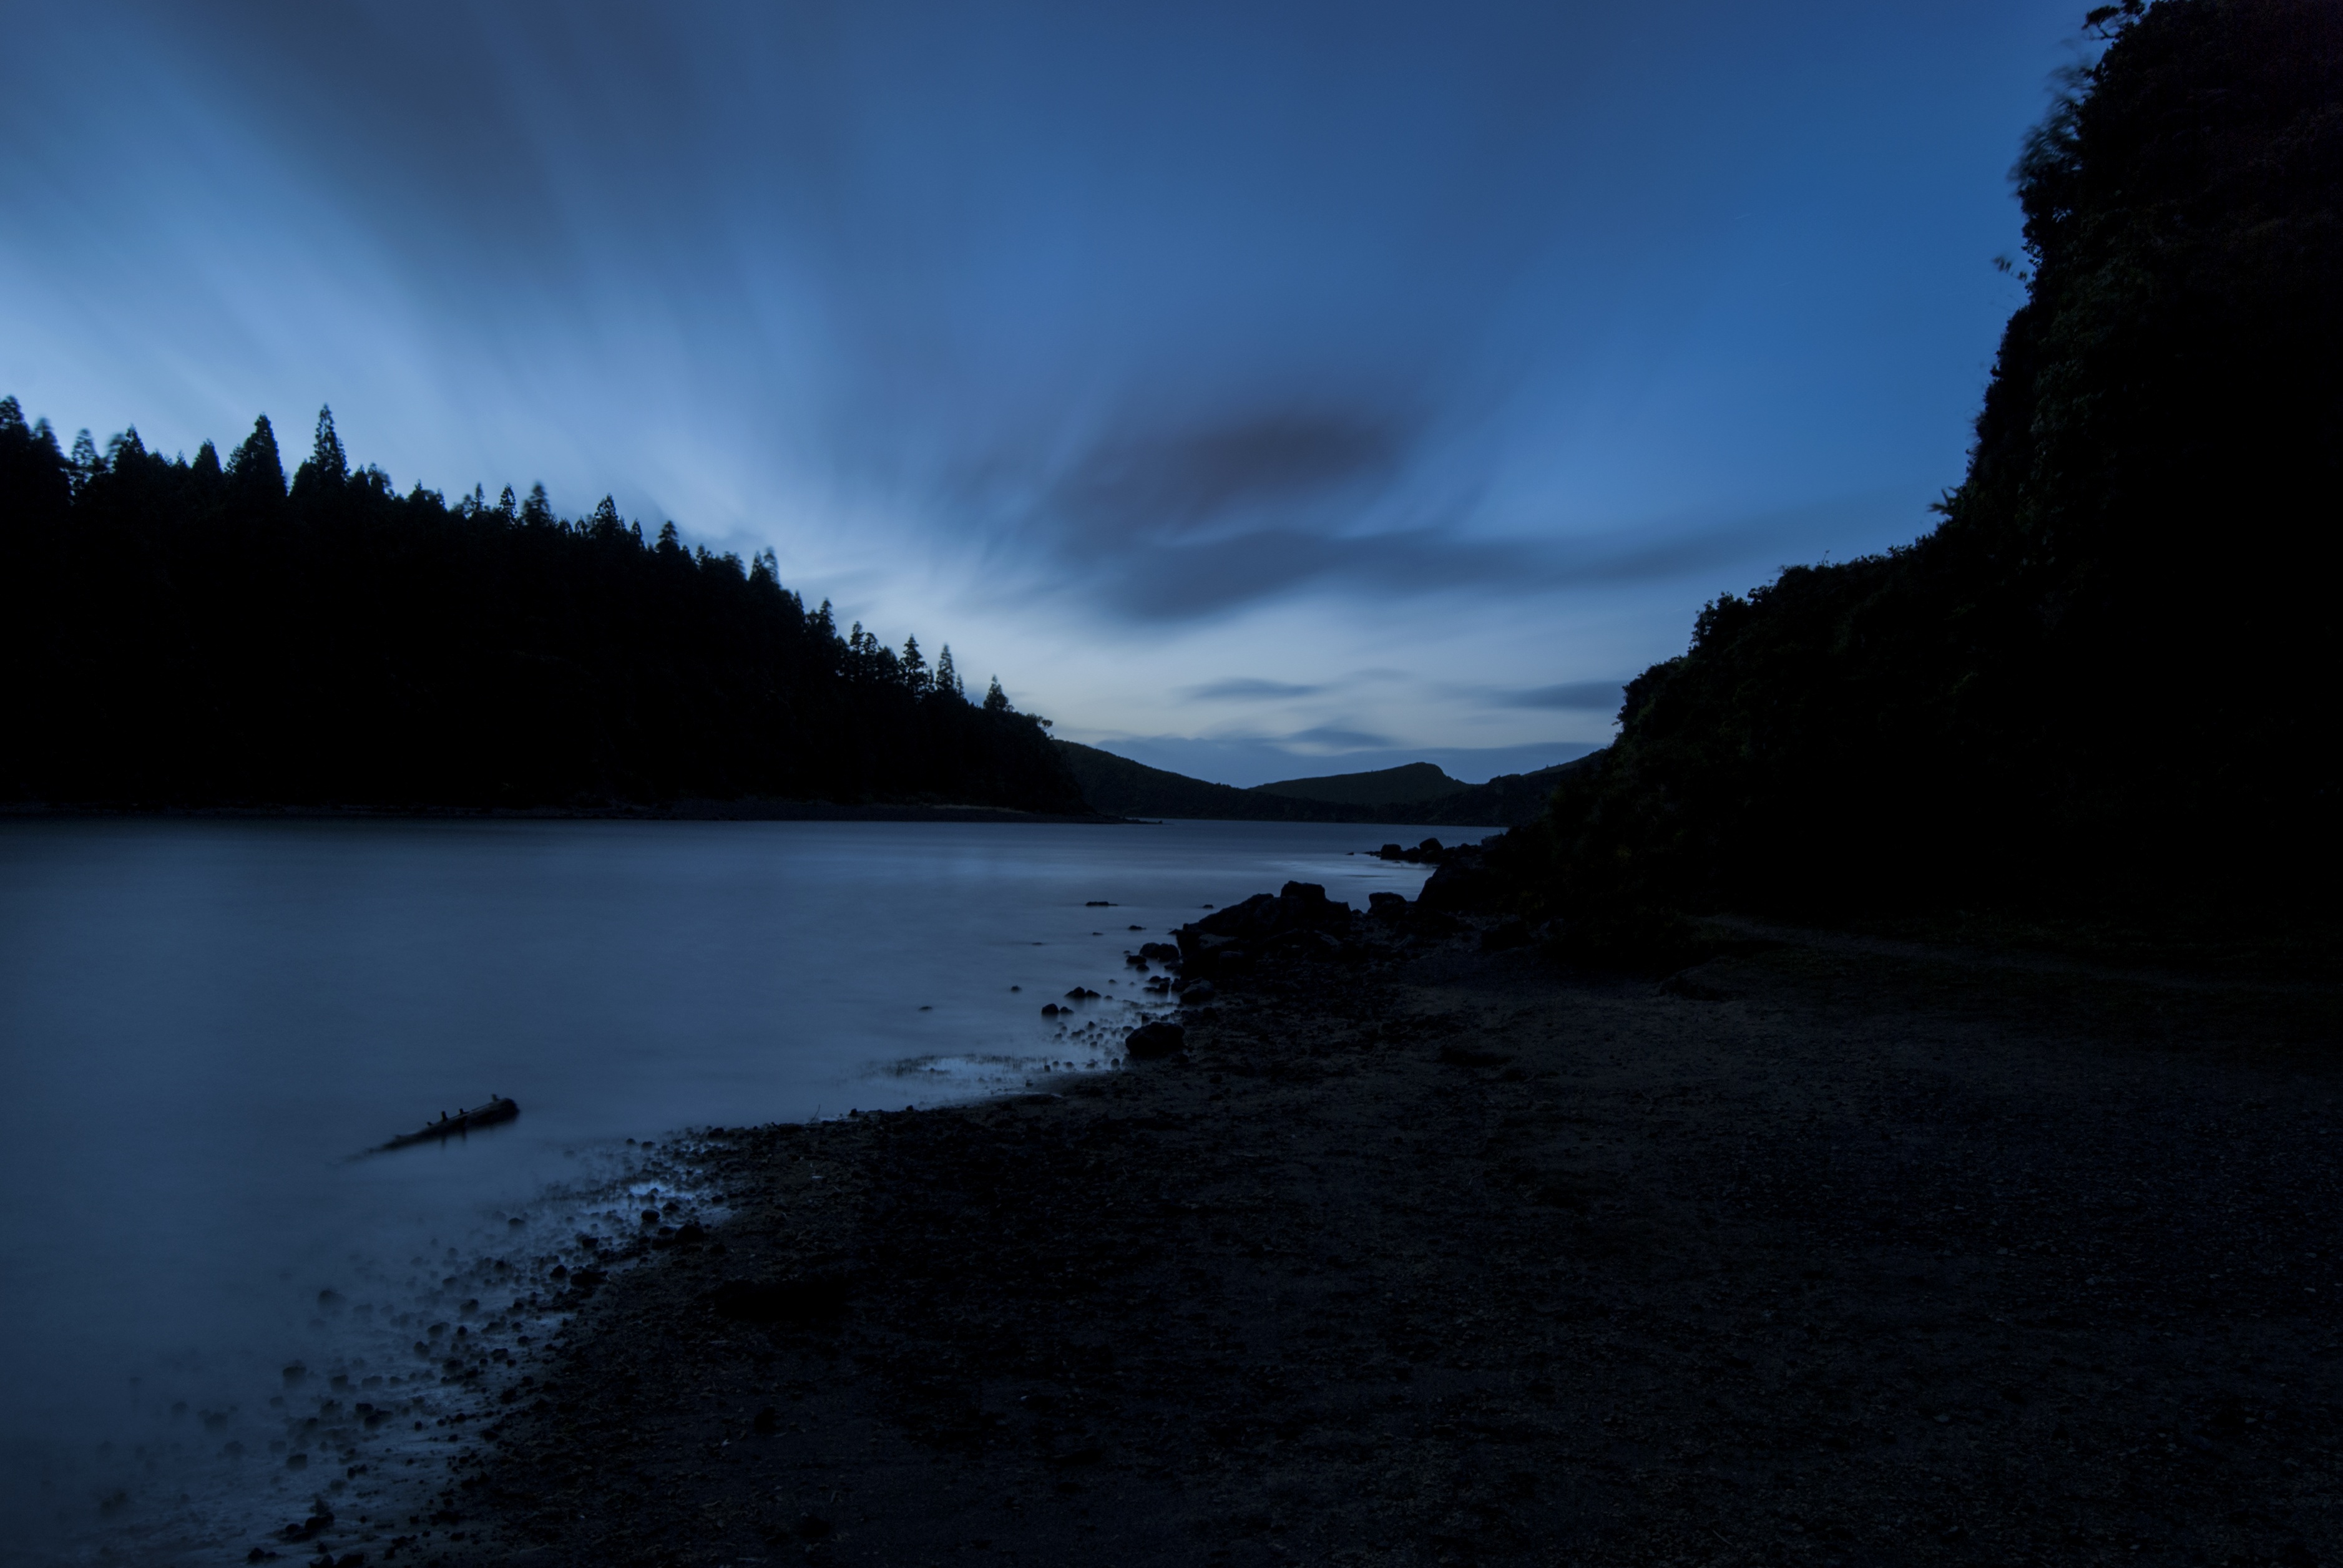
beach, landscape, sea, coast, water, nature, rock, ocean, horizon, mountain, cloud, sky, sunrise, sunset, sunlight, morning, shore, wave, lake, dawn, dusk, pond, environment, tranquility, evening, reflection, natural, bay, darkness, terrain, moonlight, body of water, vegetation, portugal, daybreak, loch, natural beauty, azores, atmospheric phenomenon